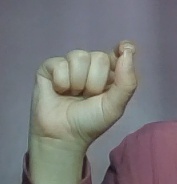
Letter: fa